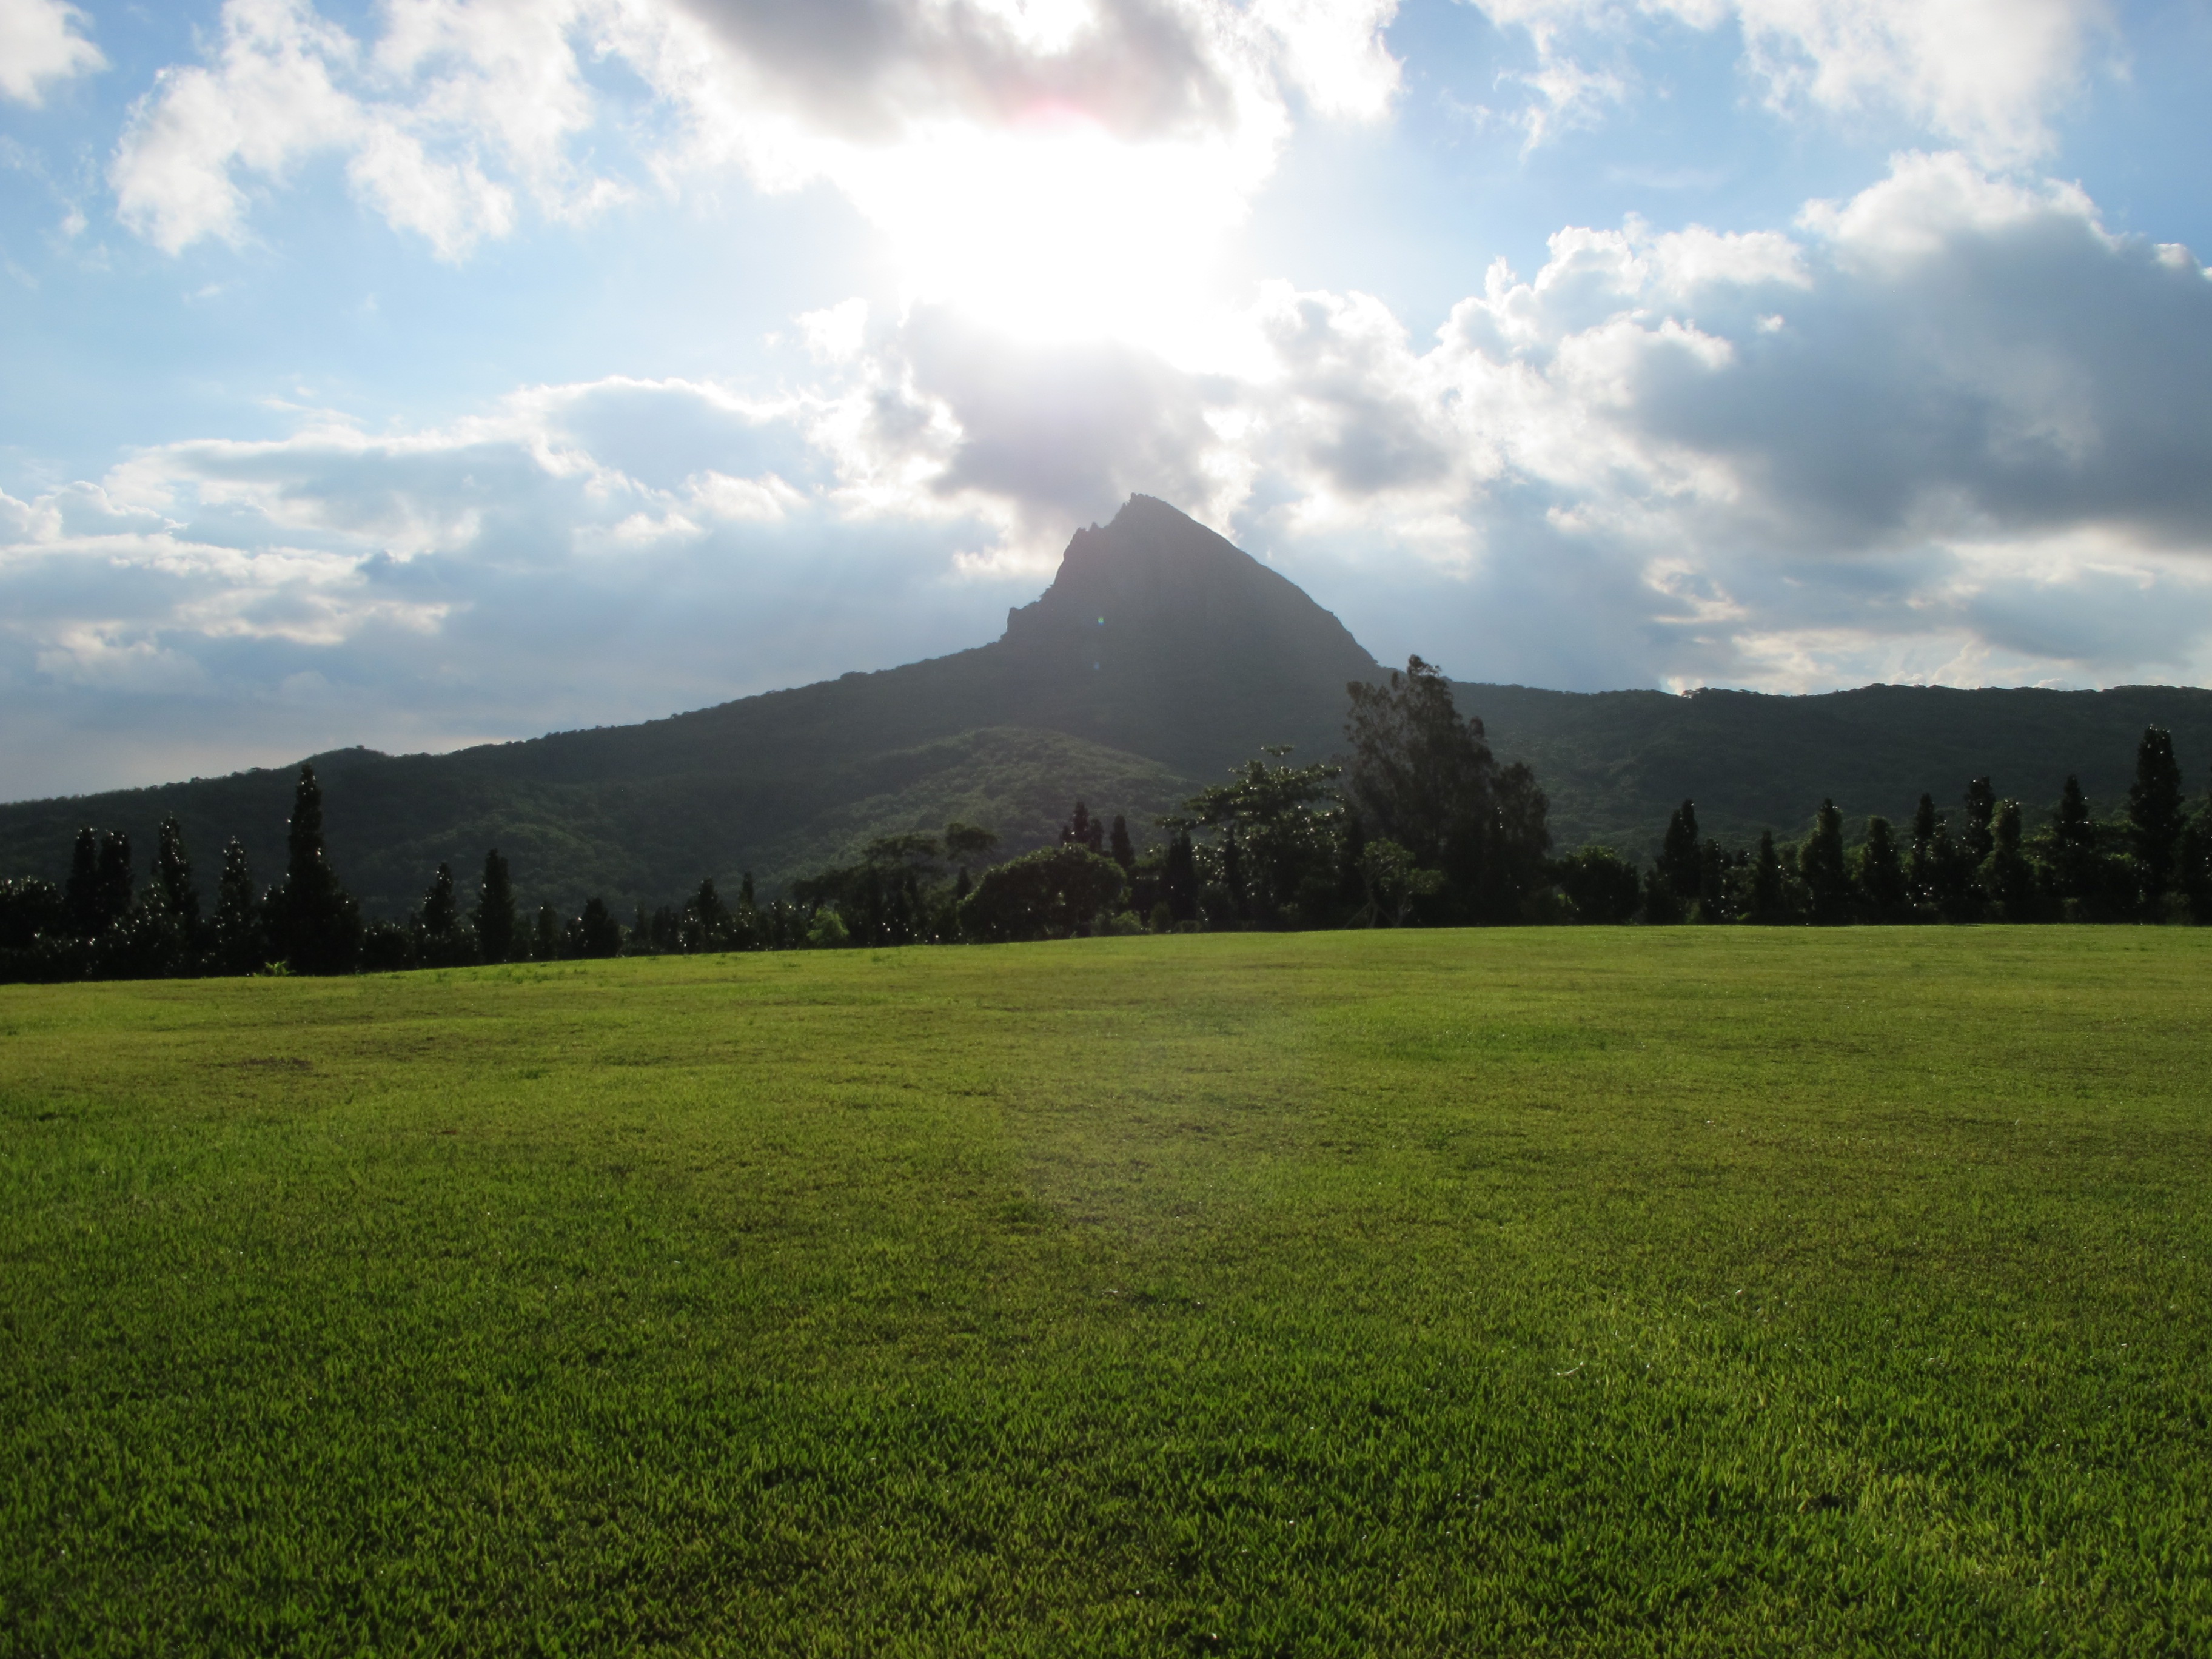
landscape, tree, nature, grass, horizon, mountain, cloud, sky, sun, field, lawn, meadow, prairie, sunlight, morning, hill, lake, mountain range, summer, travel, green, pasture, plain, grassland, plateau, taiwan, habitat, rural area, kenting, natural environment, geographical feature, atmospheric phenomenon, mountainous landforms